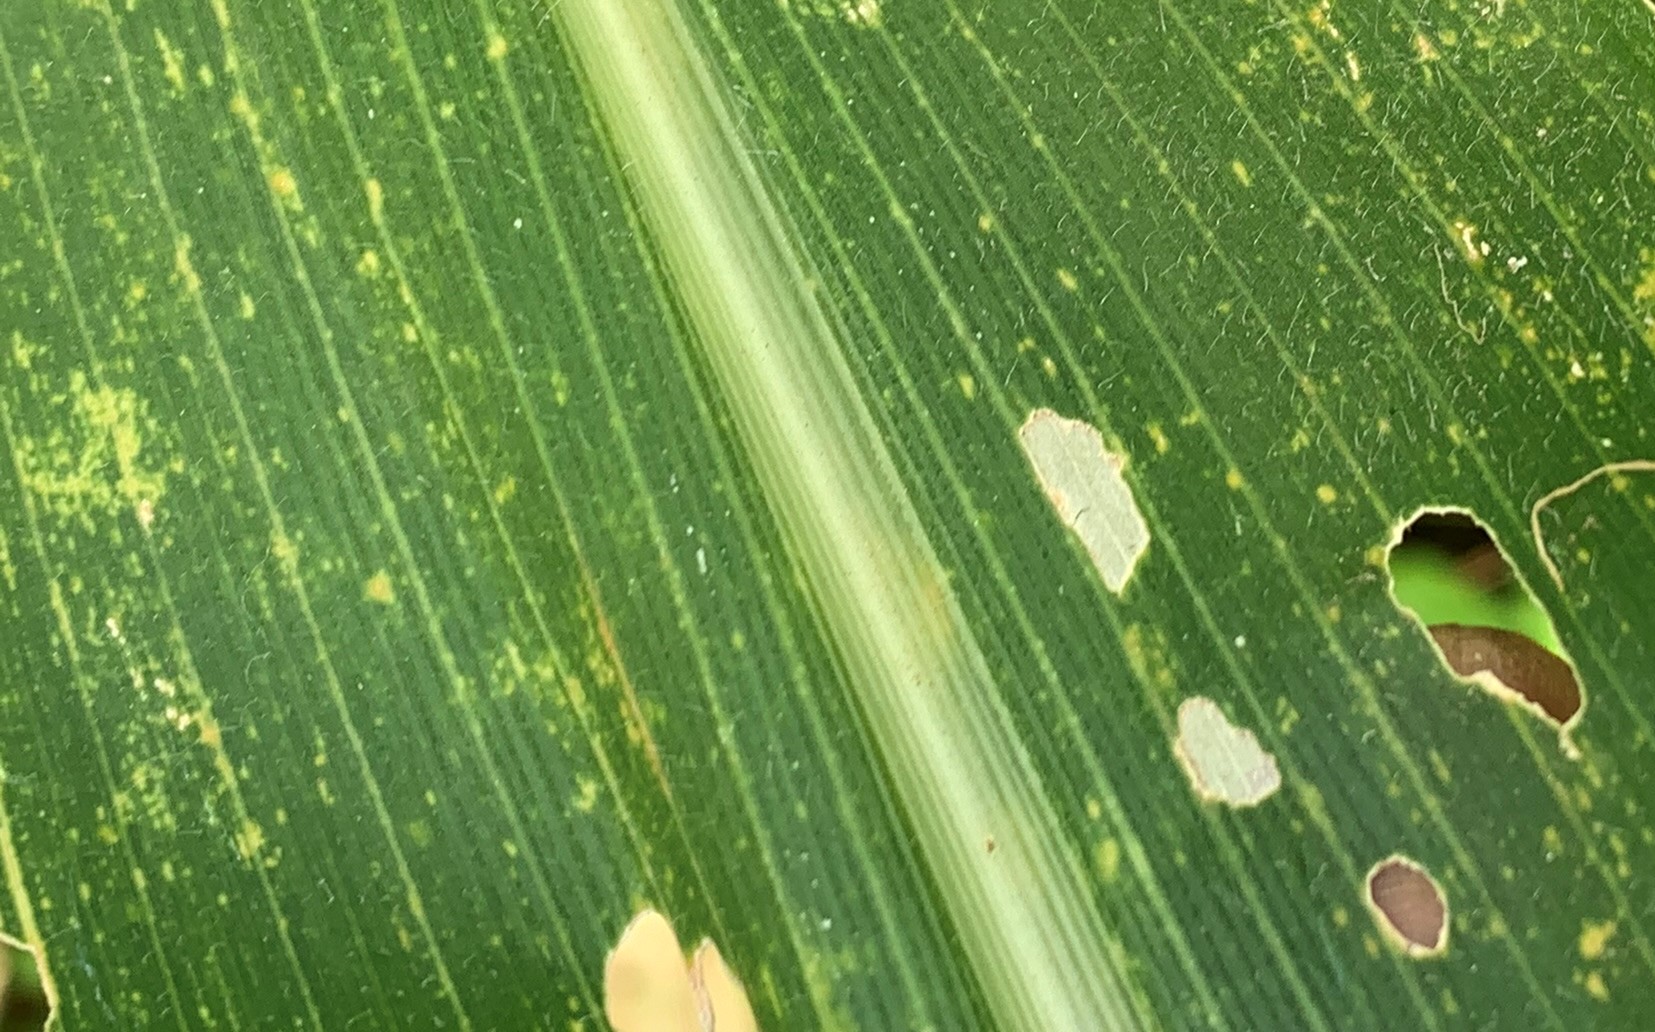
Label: MLN